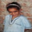
Label: girl